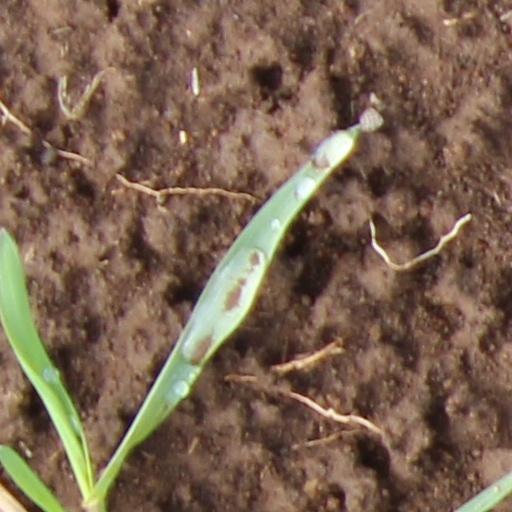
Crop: wheat